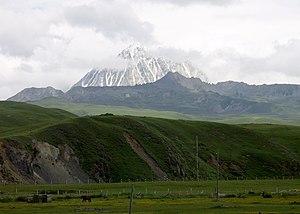
Le xian de Dawu ou Ta'u dzong est un district administratif de la province du Sichuan en Chine. Il est placé sous la juridiction de la préfecture autonome tibétaine de Garzê.